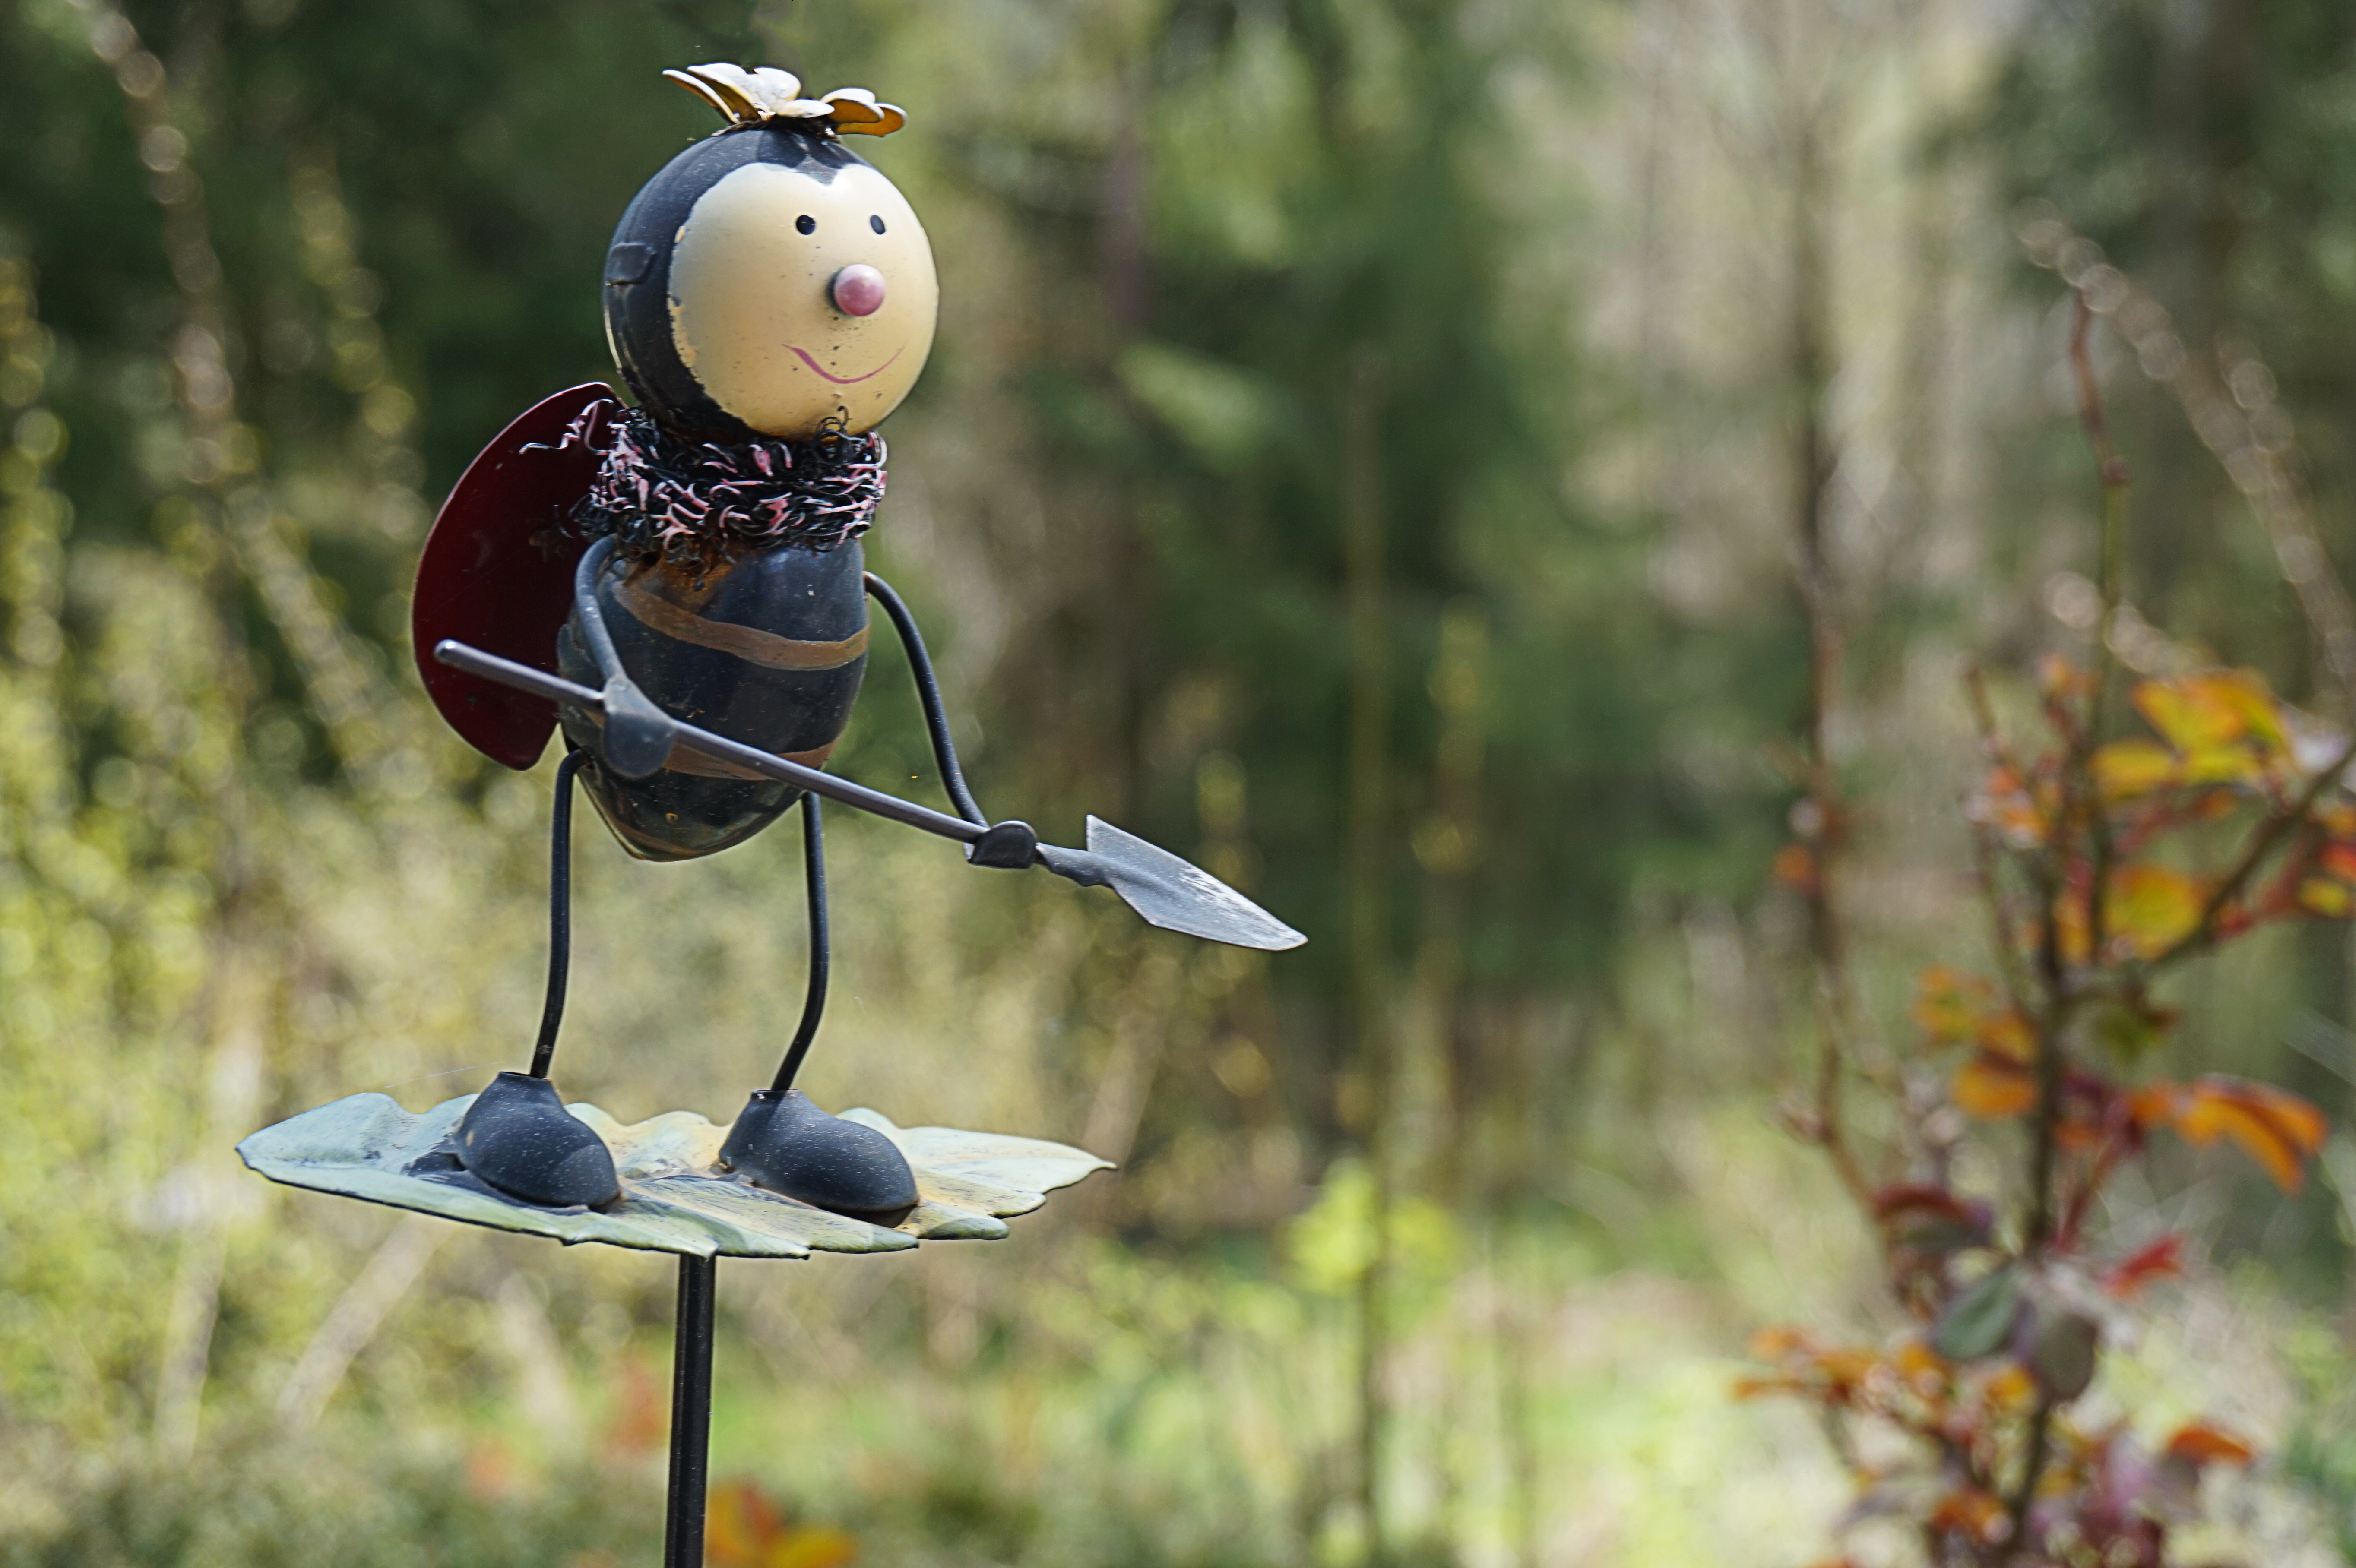
bird, flower, wildlife, decoration, metal, ladybug, garden, deco, mood, friendly